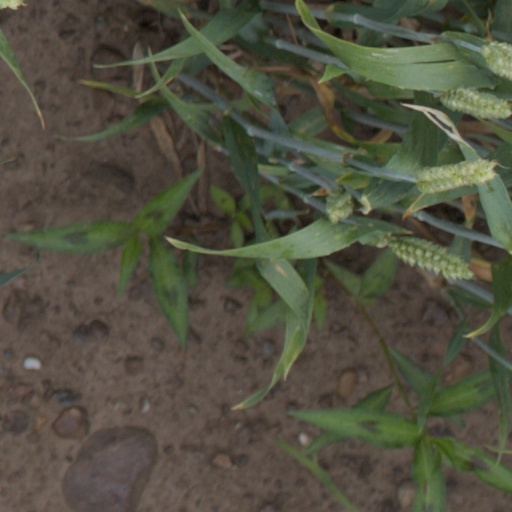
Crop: wheat